Nirranda

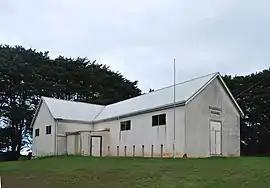
Nirranda Hall, 2010

Nirranda is a locality in south west Victoria, Australia. The locality is in the Shire of Moyne and on the Great Ocean Road, west of the state capital, Melbourne.